Climate change in South Carolina

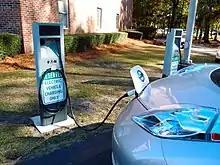
Electric vehicle charging station

As of January 2020, South Carolina had no state-level plans for climate change, and politicians and departments in the state convey mixed, non-centralized approaches. At the top level, governor Henry McMaster has expressed disinterest in a statewide climate plan, arguing that it would create excessive bureaucracy. On the departmental level, the state wildlife department released a report in 2013 on the climate-related problems predicted for wildlife, such as an increase in invasive species. However, this report had been suppressed for two years prior to release.